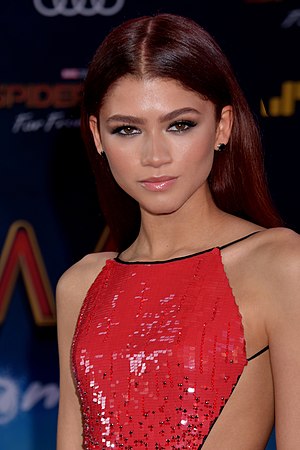
Zendaya
Zendaya in Hollywood California - June 2019
Zendaya Maree Stoermer Coleman, kendt som Zendaya, er en amerikansk skuespiller, model, danser og sanger, bedst kendt fra Disney Channels "Shake It Up" som Rocky Blue.